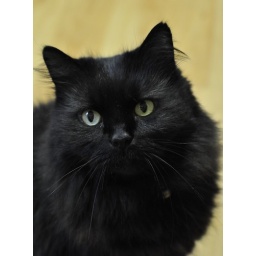
Dexter my cat sat in the kitchen